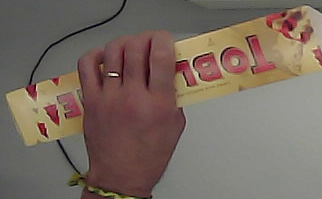
Product: toblerone_white